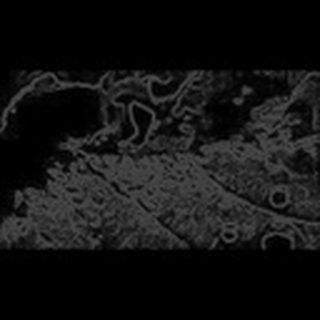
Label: cotton_aphids